High Velocity Aircraft Rocket

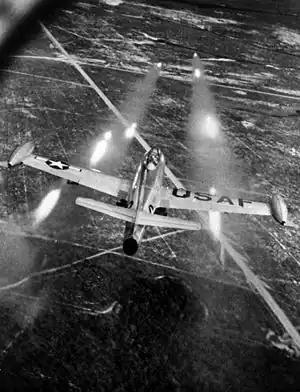
An F-84E launching rockets

Two different versions of the HVAR were built during World War II. The warheads were Mk 4 general purpose warheads holding of TNT with base and optionally nose fuses; or Mk. 2 AP warheads with of Explosive D.